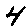
Label: 4